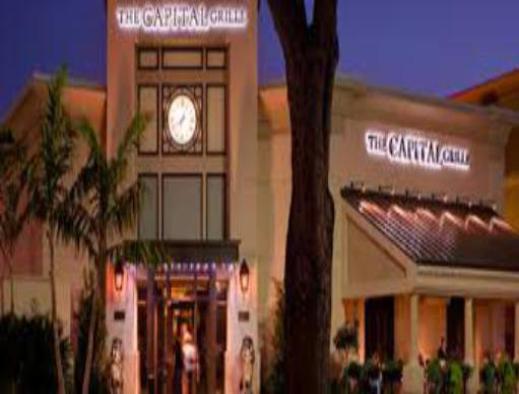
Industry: Food